Which point is corresponding to the reference point?
Reference image:
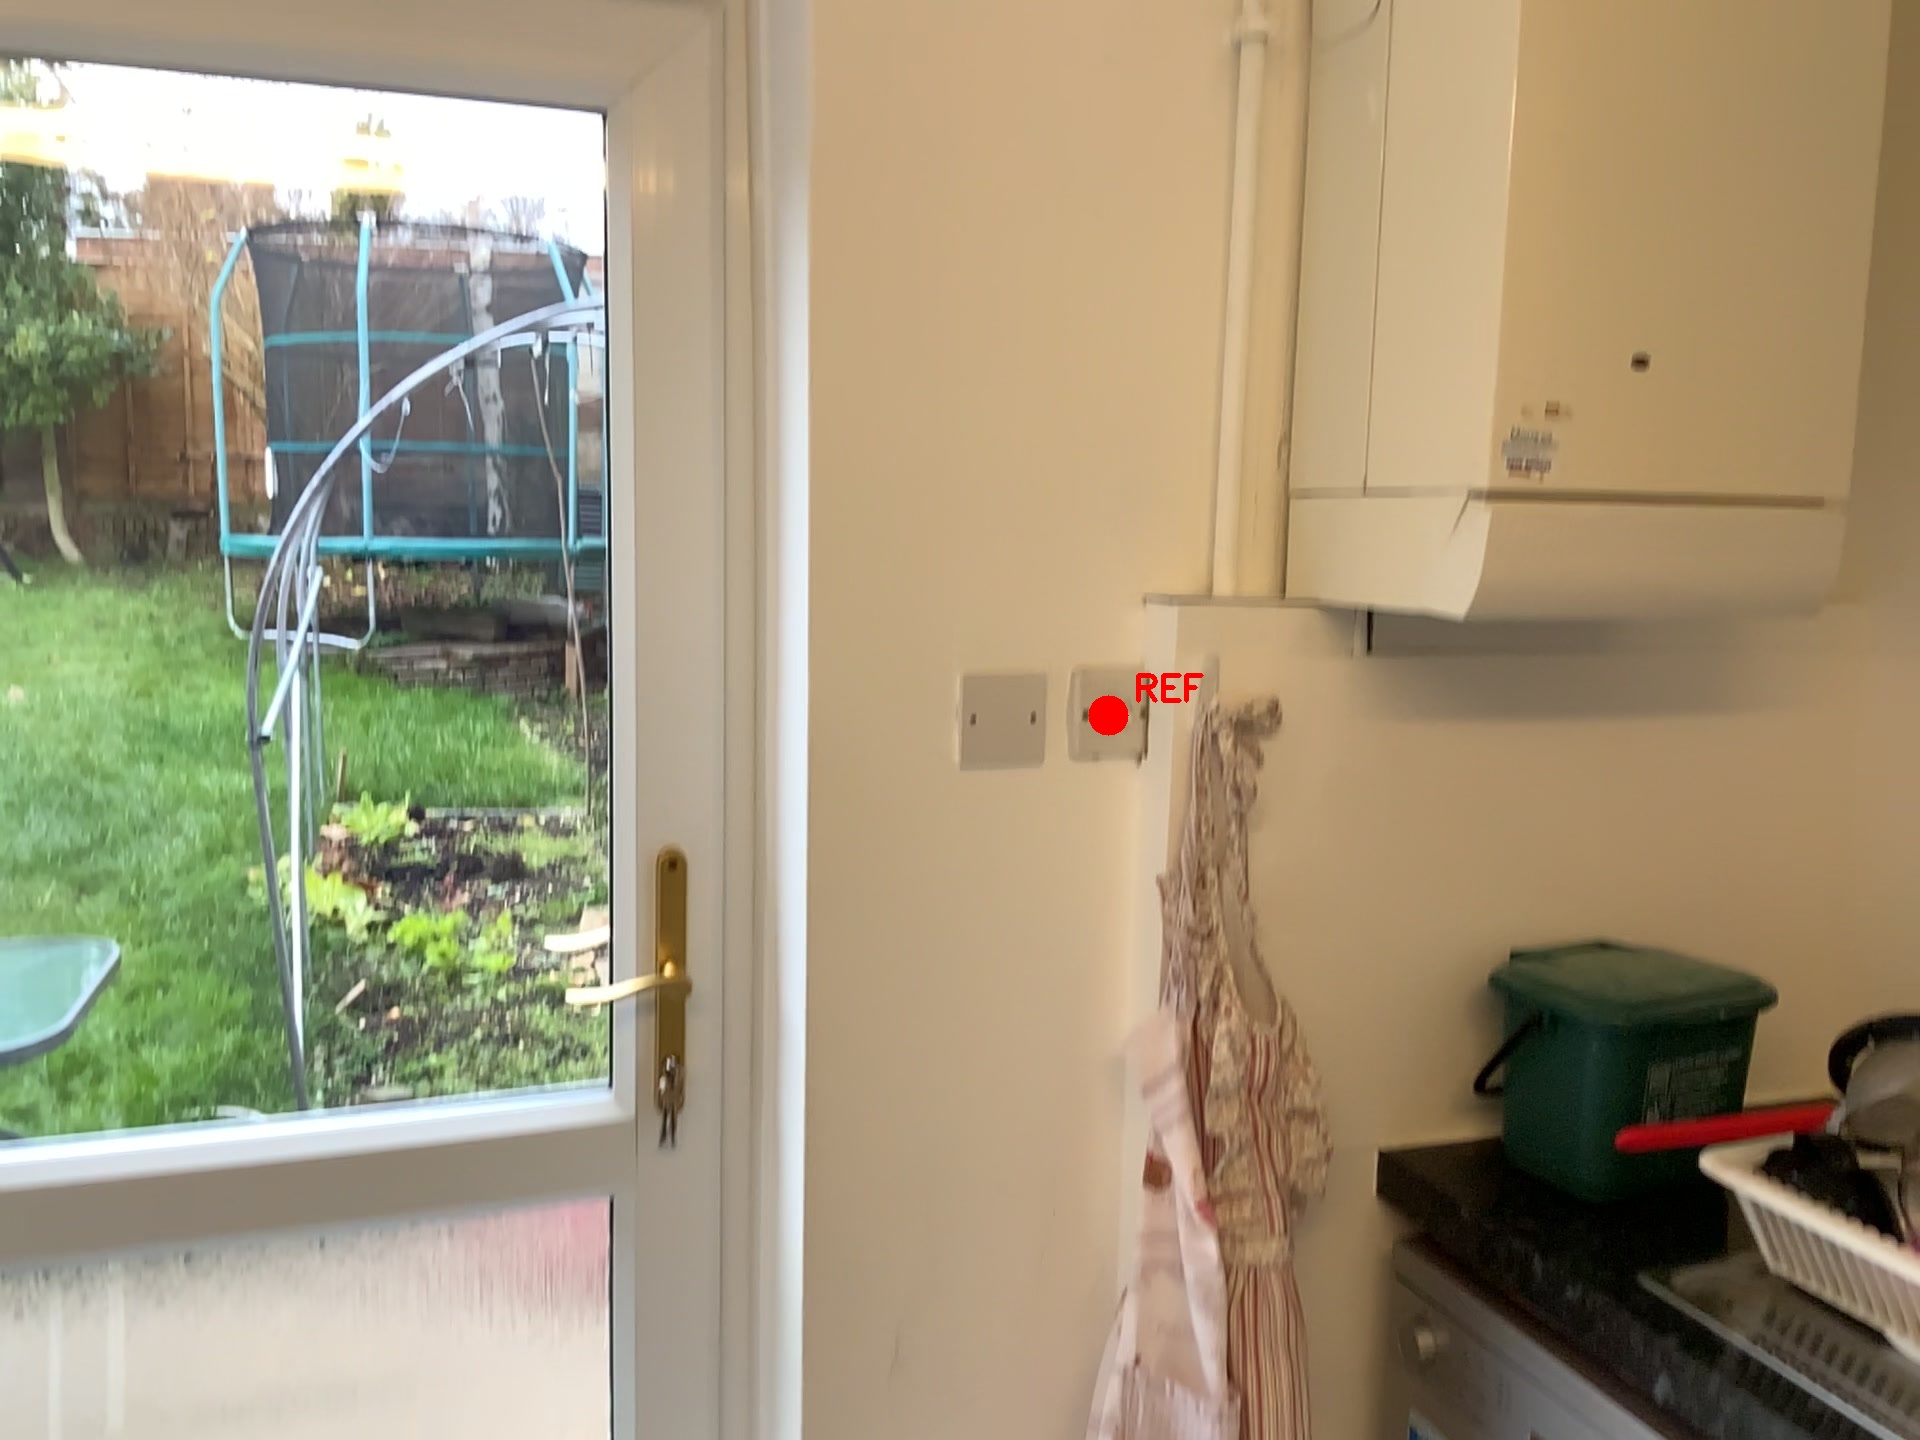
Option image:
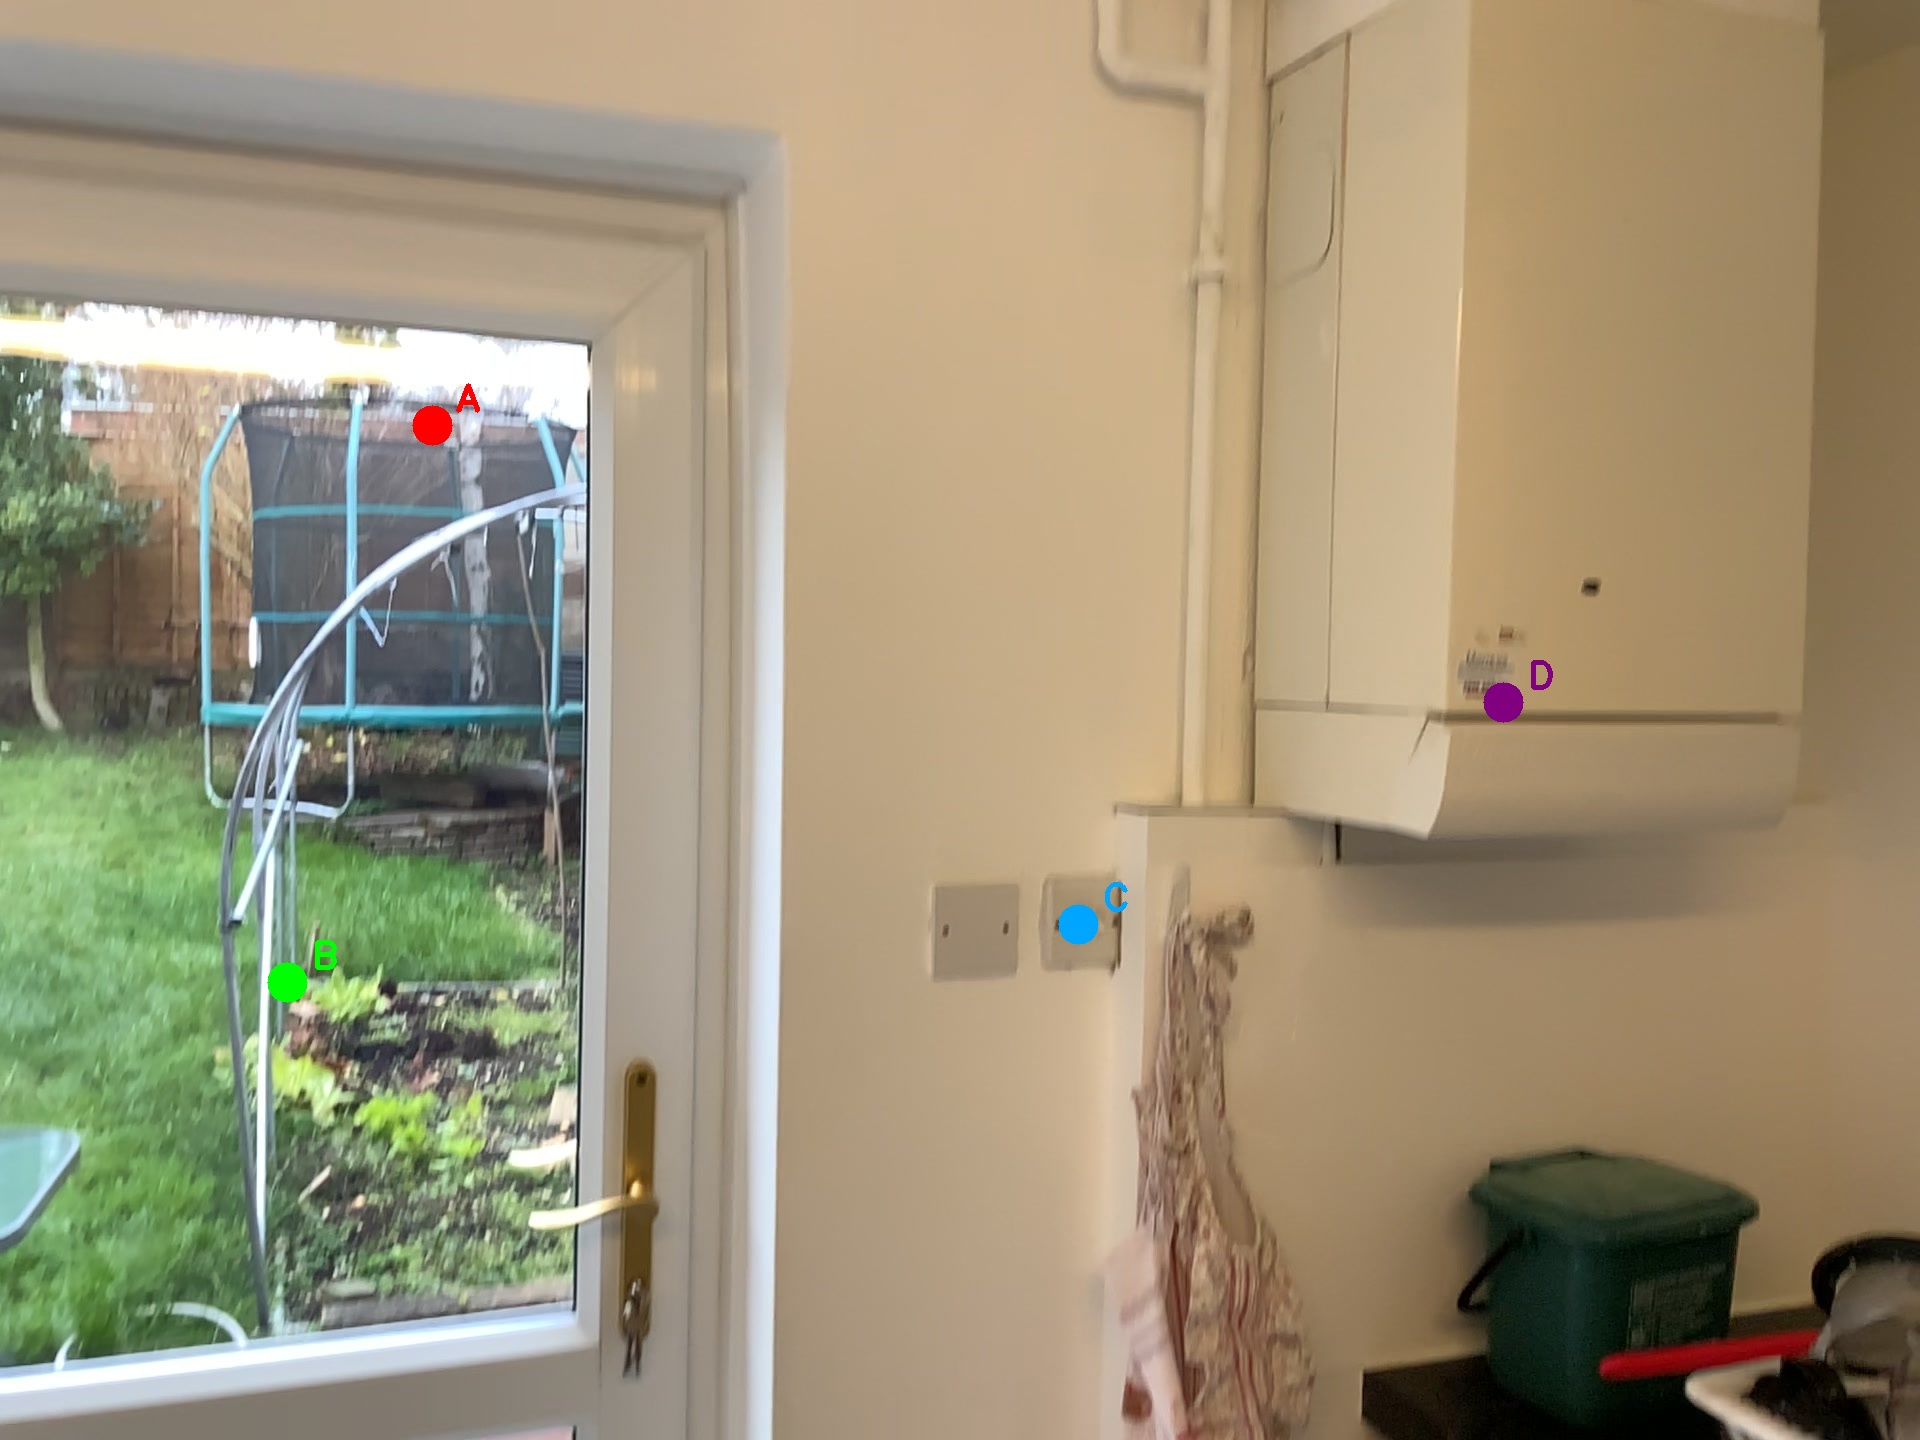
Choices:
Point A
Point B
Point C
Point D
Answer: (C)